Yosemite Valley

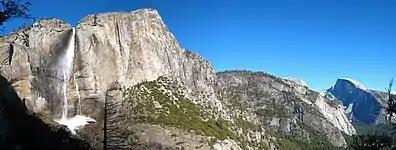
Yosemite Falls and Half Dome in the winter

A fan of creeks and forks of the Merced River take drainage from the Sierra crest and combine at Merced Lake. The Merced then flows down to the end of its canyon (Little Yosemite Valley), where it begins what is often called the "Giant Staircase". The first drop is Nevada Fall, which drops , bouncing off the granite slope below it. Below is Vernal Fall, high, one of the most picturesque waterfalls in the Valley. The Merced then descends rapids to meet Illilouette Creek, which drops from the valley rim to form Illilouette Fall. They combine at the base of the gorges that contain each stream, and then flow around the Happy Isles to meet Tenaya Creek at the eastern end of Yosemite Valley proper.